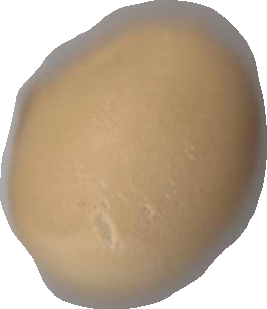
Variety: Grobogan